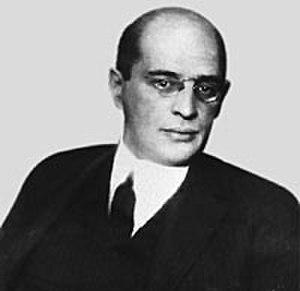
Leo Perutz, né le 2 novembre 1882 à Prague, en Autriche-Hongrie, et mort le 25 août 1957 à Bad Ischl, est un écrivain autrichien de langue allemande du XXᵉ siècle.